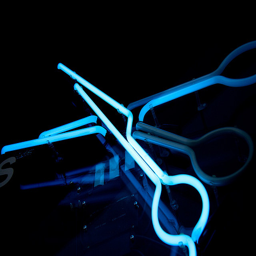
A series of neon lights in the dark.
A pair of neon scissors sitting on top of a table.
A neon motion light on a black surface.
Some neon tubing is sitting on a black table.
A strangely shaped neon light in a dark room.